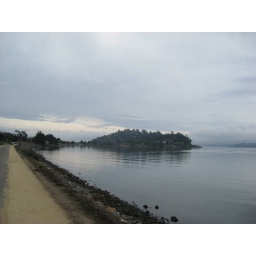
Grey sky over water from Richardson Bay Lineal Park